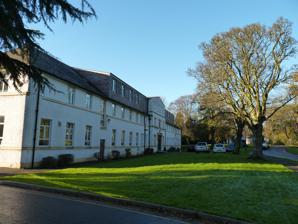
Building: Cameron Hospital
Country: United Kingdom
Year built: 1849
Hospital in Fife, Scotland Cameron Hospital NHS Fife The 1940 Administration block Shown in Fife Geography Location Cameron Road, Windygates , Fife , Scotland Coordinates 56°11′12″N 3°03′24″W / 56.1868°N 3.0567°W / 56.1868; -3.0567 Organisation Care system NHS Scotland Type General History Opened 1912 Links Lists Hospitals in Scotland Cameron Hospital is a health facility in Cameron Road, Windygates , Fife , Scotland . It is managed by NHS Fife . The original building, known as Haig House, is a Category B listed building . History Haig House Haig House, which was originally commissioned by the distiller John Haig for use as his home, was designed by David Bryce in the Scottish Baronial style and completed in 1849. It later became the family home of Field Marshal Earl Haig , his son. An infectious diseases hospital was established on the site in 1912 when Haig House was converted into an administration block and ward pavilions were built in the grounds. A new administration block was completed in 1940 at which time Haig House was converted for use as a nurses' home. The building was used as a military hospital during the Second World War before joining the National Health Service as Cameron Hospital in 1948. A tuberculosis treatment centre was added in 1955 and a 60-bed geriatric block was added in 1963. References